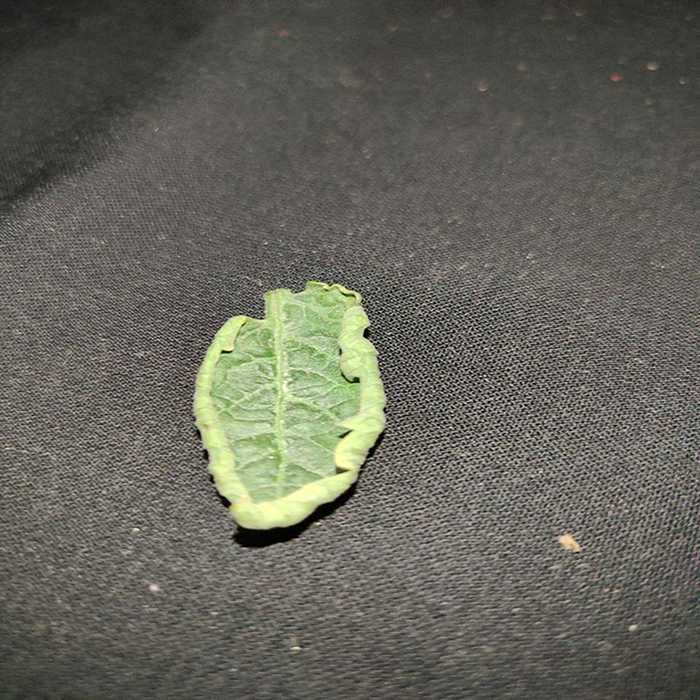
Plant: Tomato
Label: Tomato leaf curl virus